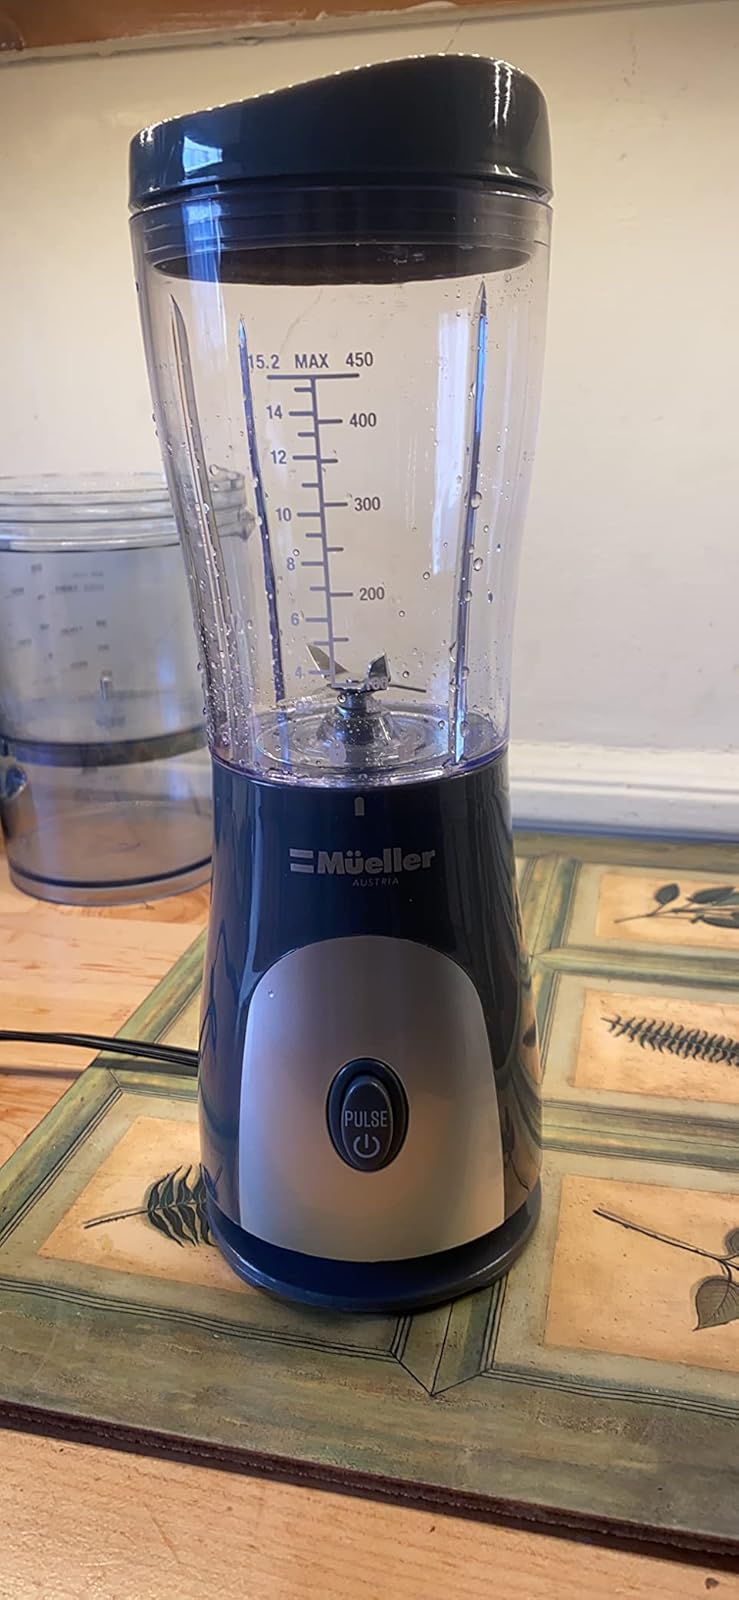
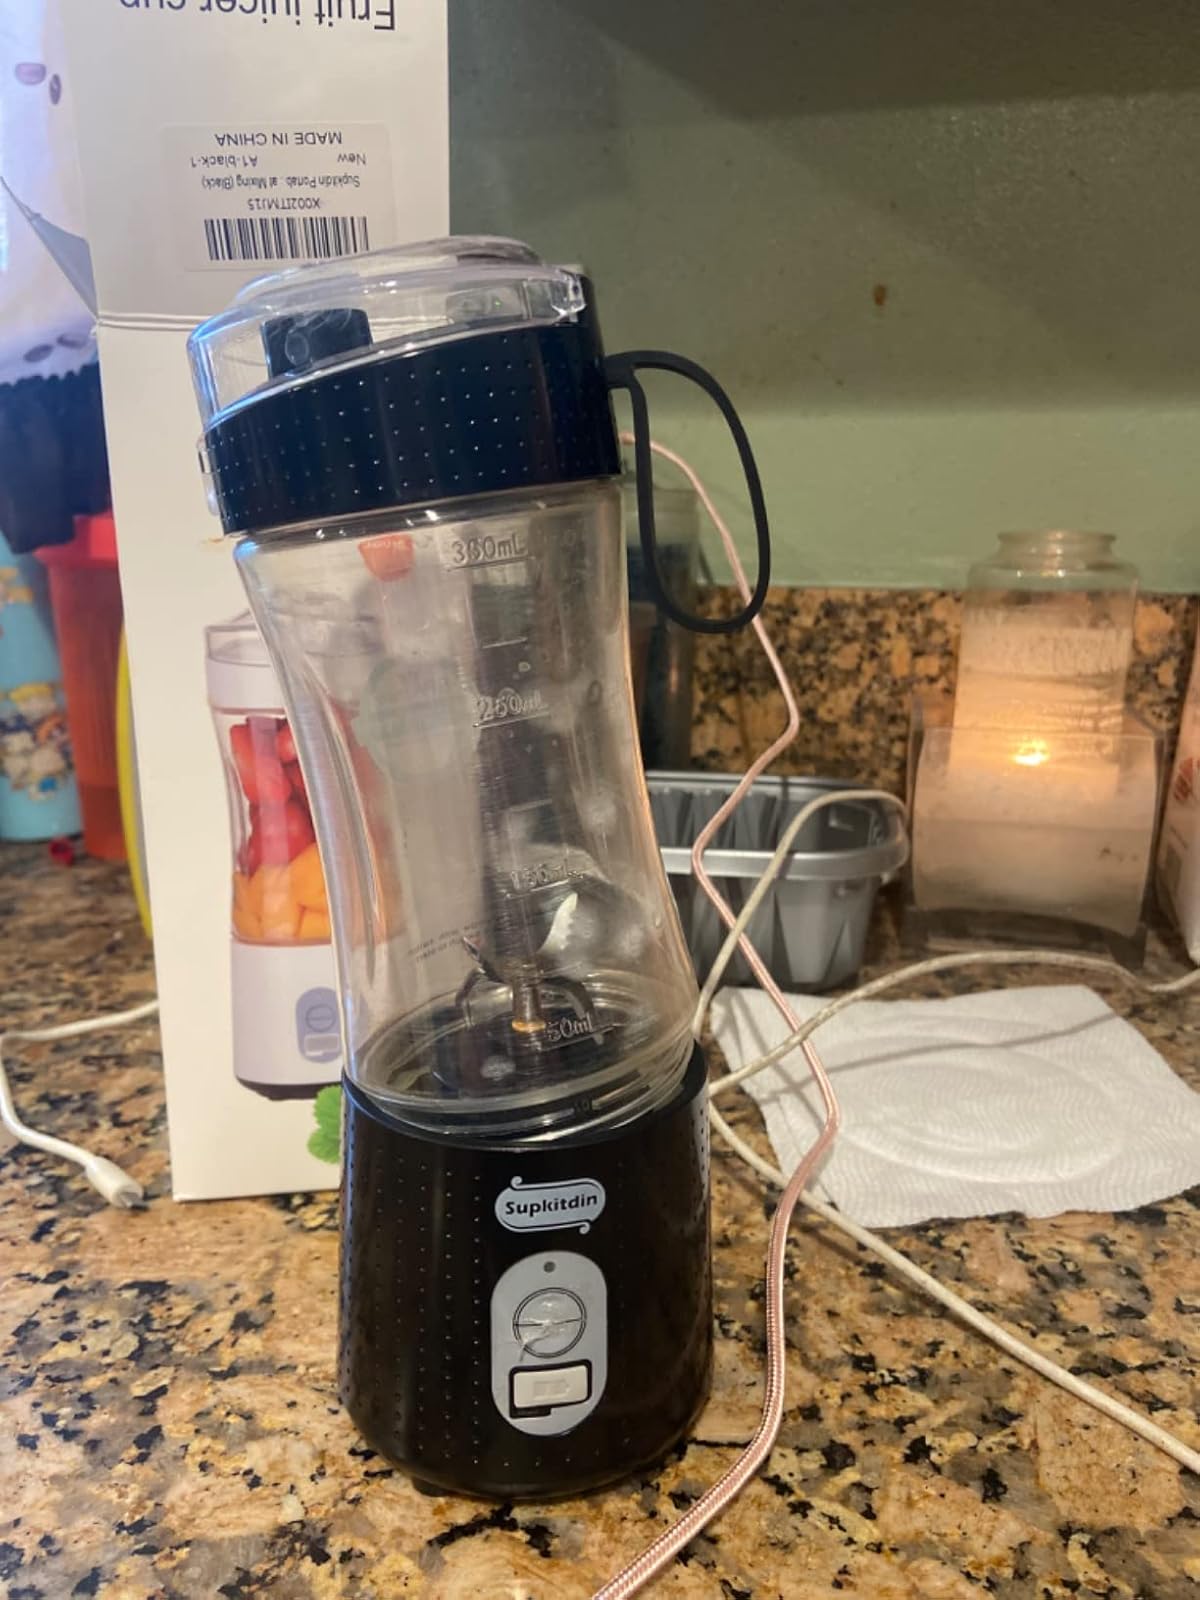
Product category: items_blender
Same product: no